American Humane Society

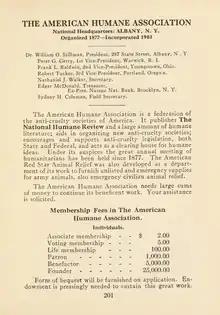
The American Humane Association, 1919

American Humane Society began on October 9, 1877, as the International Humane Association, with the amalgamation of 27 organizations from across the United States after a meeting at the Kennard House in Cleveland, Ohio. The invitation to the other groups came from the Illinois Humane Society, sent on September 15, 1877, to discuss the specific problem of farm animal maltreatment during their transport between the eastern and western US. Groups attending the meeting included associations from the State of New York, Illinois, Ohio, Pennsylvania, Michigan, Maryland, Connecticut, and New Hampshire. A group from Minnesota also pledged its support to the forthcoming results of the conference, though they could not attend, and a group from the Canadian province of Quebec requested that a transcript of the proceedings be sent to them afterward.